Pauleta (footballer, born 1997)

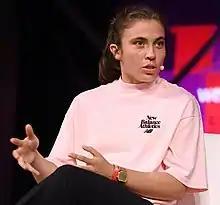
Pauleta at Web Summit in 2022

Paula Domínguez Encinas (born 11 August 1997), known as Pauleta, is a Spanish football player who plays for Portuguese club Benfica as a midfielder. Alongside her football career, she studies chemistry at university.